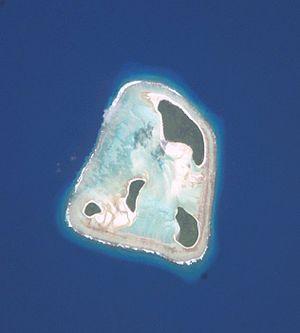
Image NASA des Iles Maria (Archipel des Iles Australes, Polynésie Française) Ocean Pacífique Sud
Les îles Maria est un atoll situé dans la partie la plus occidentale de l'archipel des Australes en Polynésie française. Elles sont administrativement rattachées à la commune de Rimatara.